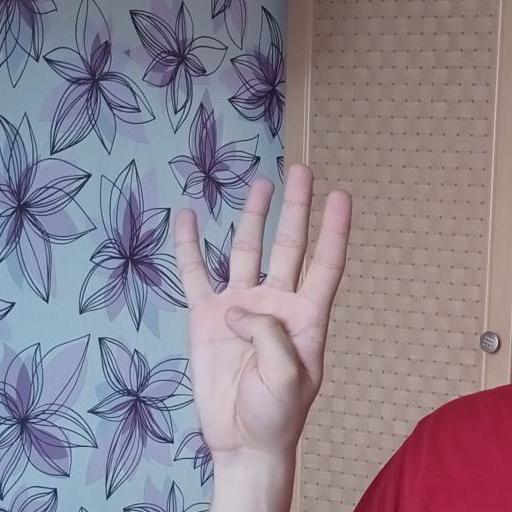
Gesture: four